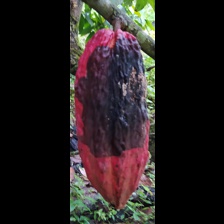
Label: phytophthora